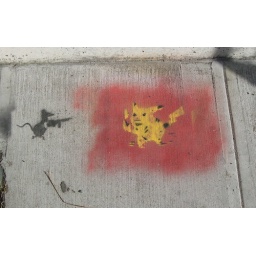
spotted on a sidewalk in lower queen anne